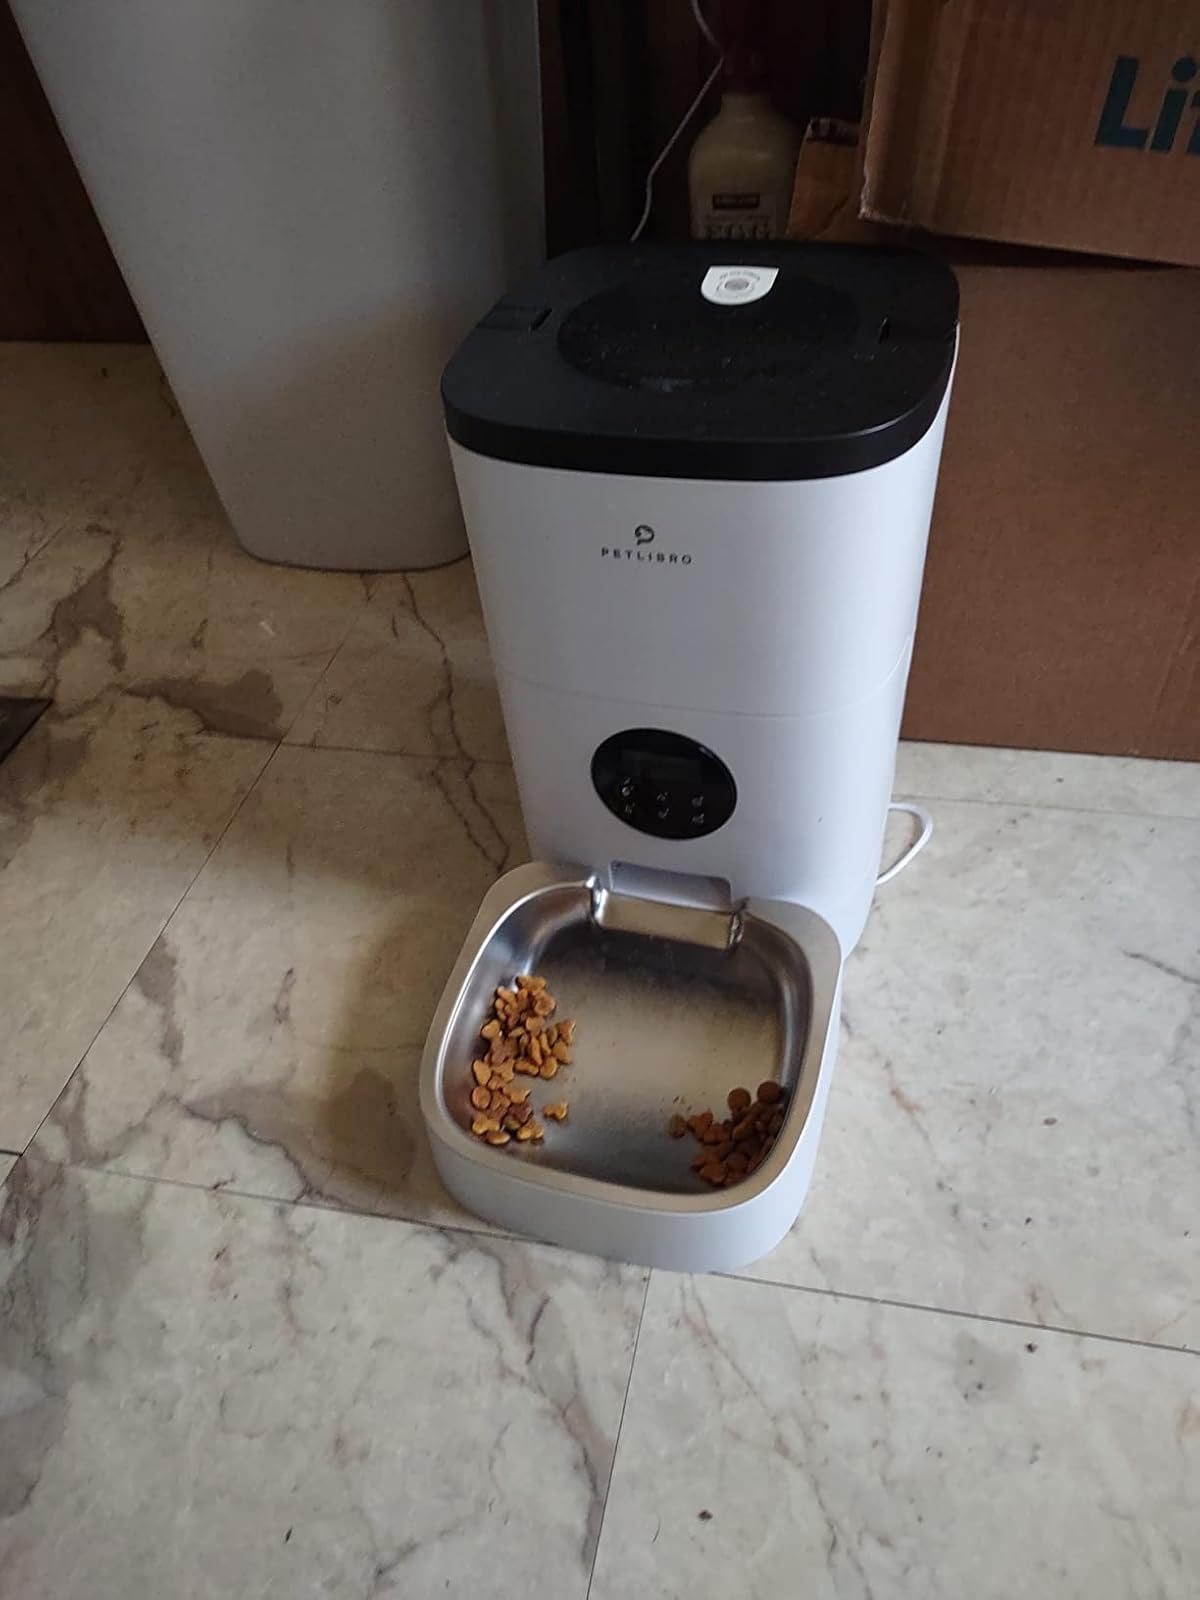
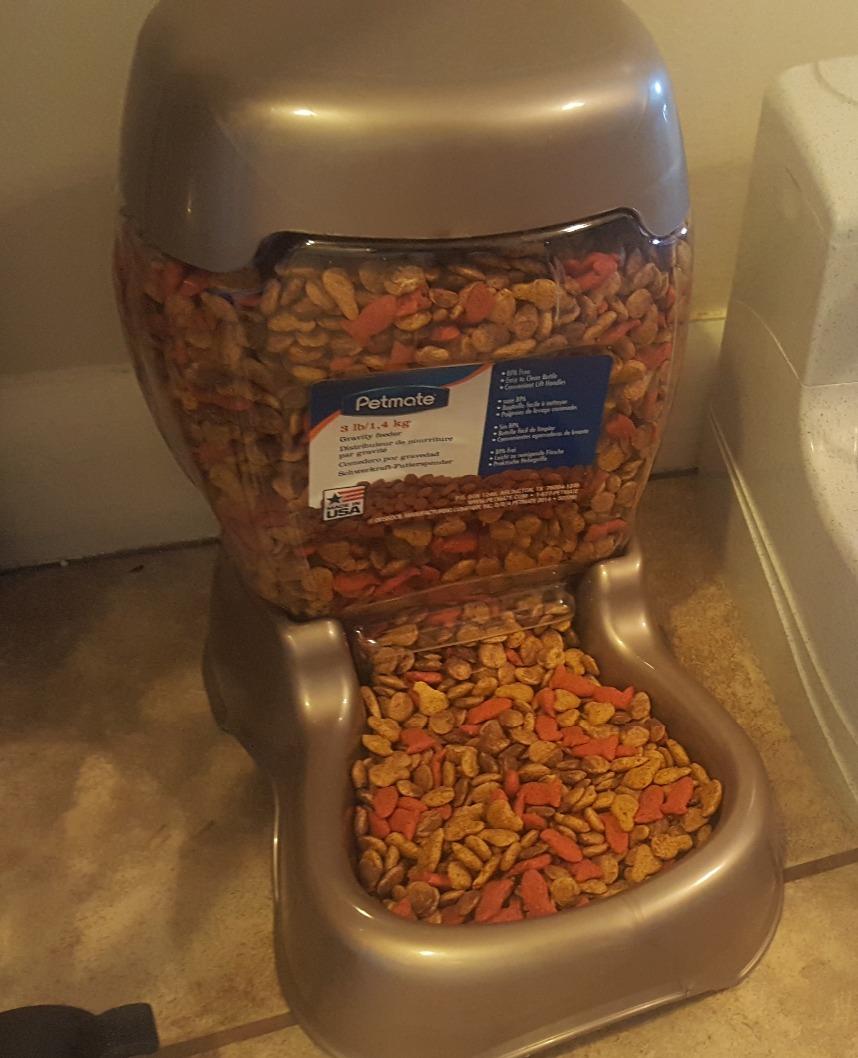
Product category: items_feeder
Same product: no